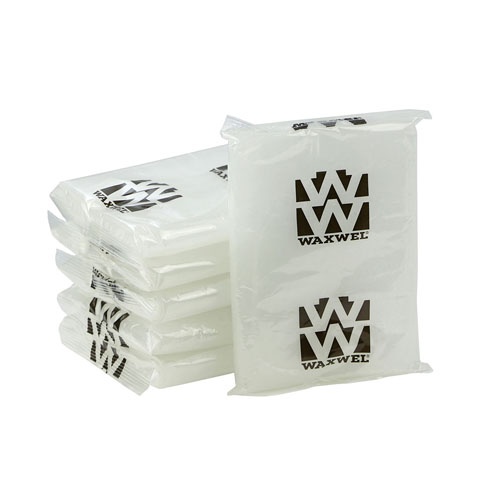
Paraffin Wax Refill Scent-free Beads  6 pounds
Brand: Mobility Zone - Shop
Category: Arts & Entertainment > Hobbies & Creative Arts > Arts & Crafts > Art & Crafting Materials > Raw Candle Wax > Paraffin